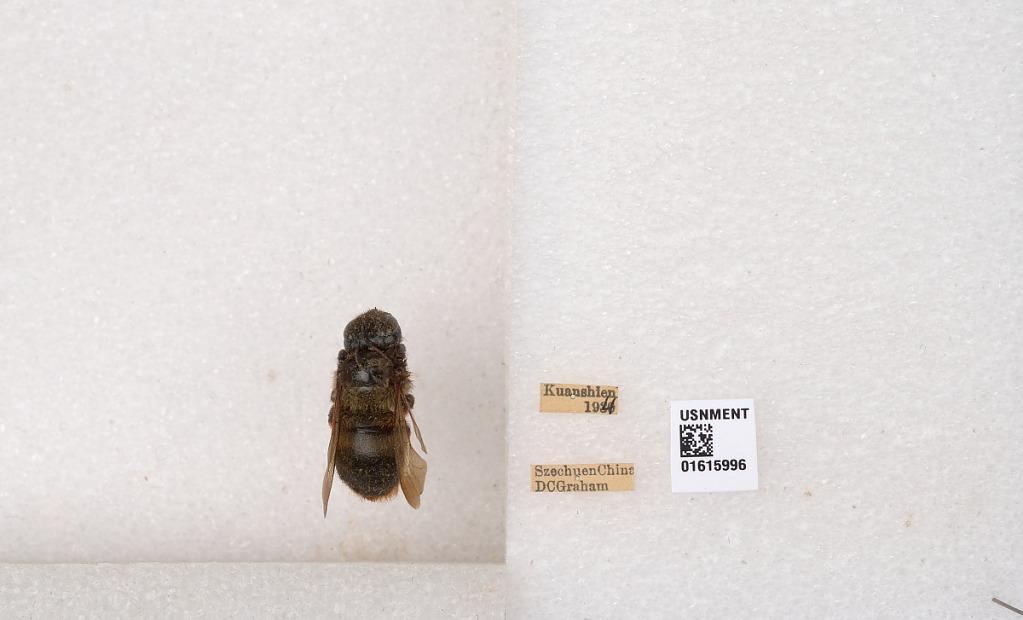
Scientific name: Xylocopa (Bomboixylocopa) rufipes Smith
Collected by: D. Graham
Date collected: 1934-1-1
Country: China
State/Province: Sichuan
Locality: Kuanshien